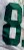
Number: 8